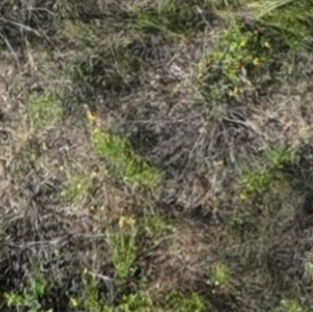
Month: july